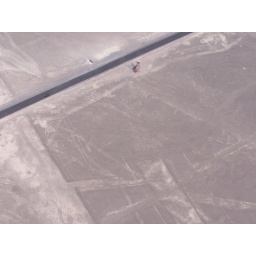
Lines in the shape of a tree and a hand, at the observation tower, by the Panamerican highway